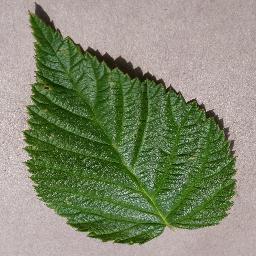
Label: Raspberry___healthy